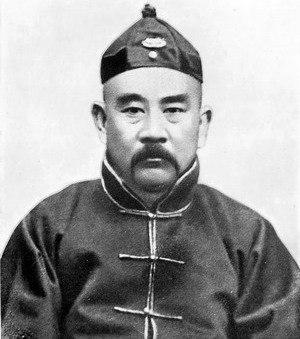
La restauration mandchoue de juillet 1917 est une tentative de restaurer la monarchie en Chine par le général Zhang Xun, dont l'armée avait investi Pékin et brièvement réinstallé le dernier empereur de la dynastie Qing, Puyi, sur le trône. La restauration ne dure que quelques jours du 1ᵉʳ au 12 juillet. Elle est rapidement renversée par les troupes républicaines.